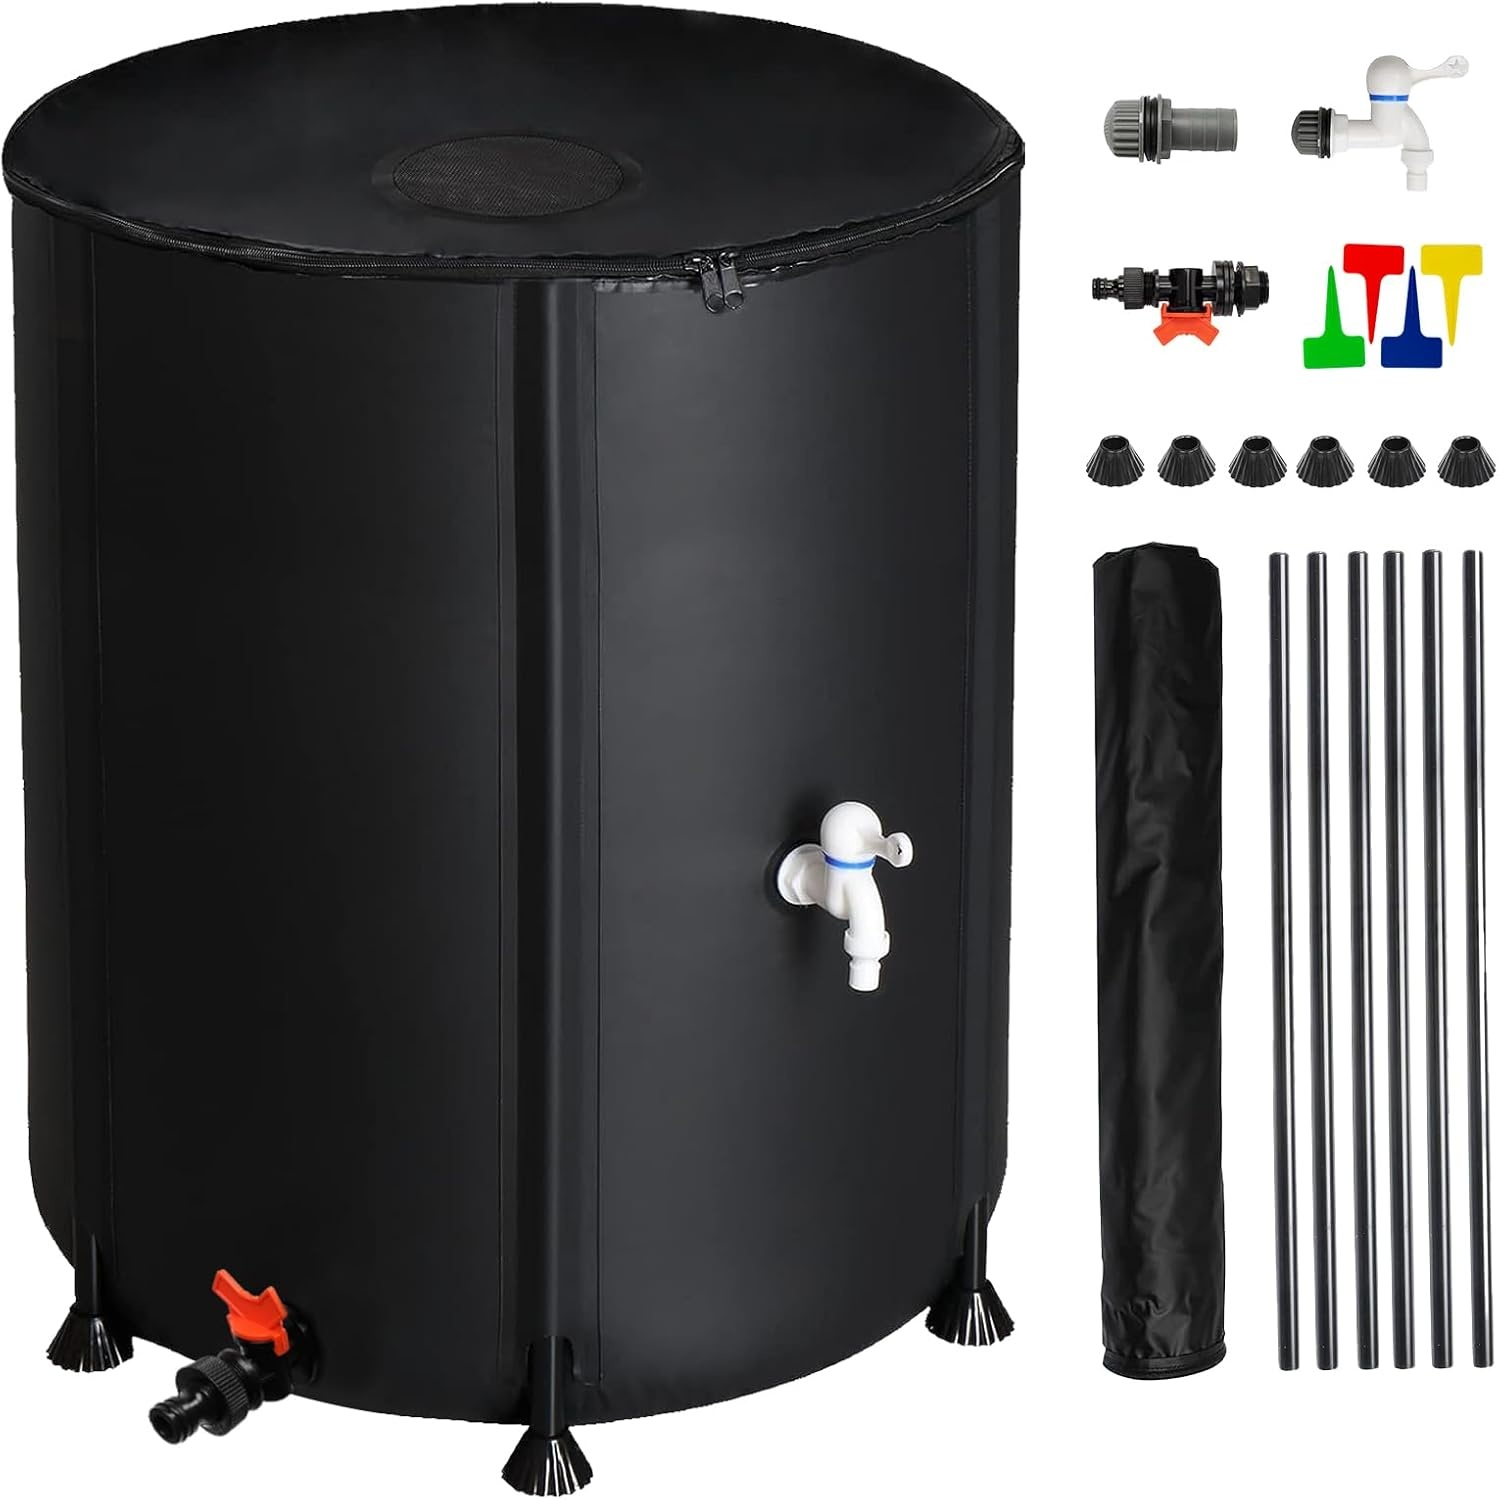
50 Gallon Collapsible Rain Barrel, Water Storage Tank, Portable Rainwater Collection System, Rain Catcher Barrel with Two Spigots and Overflow Kit, Rain Water Barrel Collector for Garden, Black
Overview Brand : Doredo Color : Black Material : Polyvinyl Chloride (PVC) Shape : Round UPC : 761578668565 About this item 🌧 Rainy Season Prep: Gear up for the rainy season with a rain water collection barrel. Perfect for ensuring your garden stays lush, this collapsible rain barrel holds up to 50 gallons. It's the smart choice for maintaining a reliable water source for your plants. Get ahead with rainwater harvesting and watch your water bills dip. 🚿 Easy Collect: Make rainwater harvesting a breeze with our water storage tank. Simply place it under a downspout and let the top mesh do its job—filtering out debris. With a built-in faucet for easy filling and an overflow pipe to avoid spills, this system ensures clean water for your garden, lawn, or washing needs. Just attach a hose to the bottom spigot and water away, hassle-free. 💧 Leak-Free Assurance: With our 50 gallon rain water barrel, you can rest assured that your garden will be watered without any leaks. Made with a PVC frame and 500D fabric that stands up to sun, and cracks, this barrel is built to last through every season. Double-layer rubber washers on all outlets, including the faucet and overflow, ensure a tight seal. Any excess water simply exits through the overflow, keeping your system efficient and leak-free. 🏡 Compact Convenience: Discover the ultimate space-saver with our portable water tank, designed to fold away when not needed. Perfect for those with tight storage options, this rain water collection barrel won't crowd your outdoor area. Its reusable nature and effortless setup mean you can start collecting rainwater anytime, making it a handy tool for any homeowner looking to optimize their space. 📞 GUARANTEE: We ensure that this rain barrels to collect rainwater is 100% quality and is committed to providing the best shopping experience for our customers. We are committed to this rain collection barrel with 12 months warranty and 30 days full money refund. Pls rest assured to buy, we protect your rights and interests.
Brand: Doredo
Category: Home & Garden > Lawn & Garden > Gardening > Rain Barrels